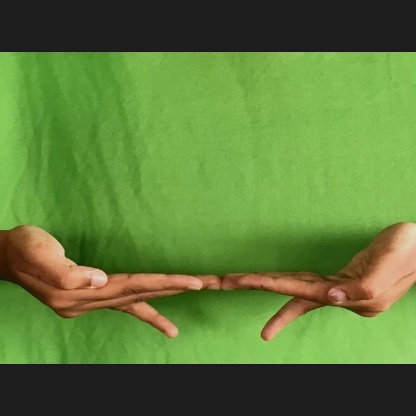
Mudra: Khatva